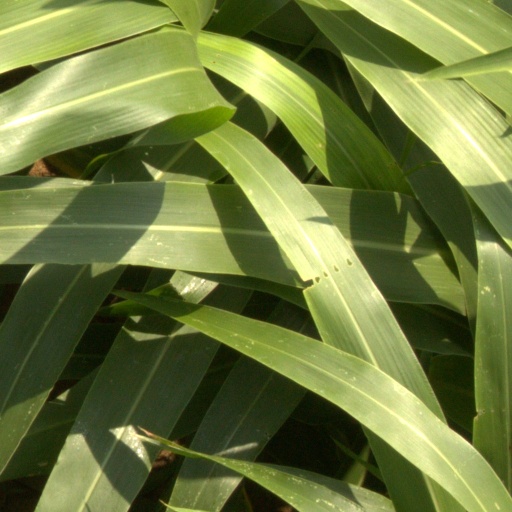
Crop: sorghum